Katharine Cornell

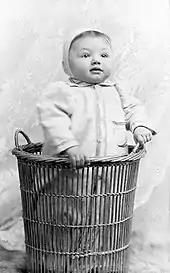
Katharine Cornell at age two

Cornell was born into a prominent, wealthy family distantly related to Ezra Cornell, founder of Cornell University. Her great-grandfather Samuel Garretson Cornell, a descendant of pioneer ancestor Thomas Cornell, came to Buffalo in the 1850s, and founded Cornell Lead Works. One of his grandsons, Peter, married Alice Gardner Plimpton. The young couple lived in Berlin when Peter was studying medicine at the University of Berlin. Their first child, Katharine, was born there. Six months later, the family returned to Buffalo, where they lived at 174 Mariner Street. As a child, Katharine had a troubled relationship with her parents due in part to her mother's alcoholism. She play-acted in her backyard with imaginary friends. Soon, she was performing in school pageants and plays, and she watched family productions in her grandfather's attic theater, still standing at 484 Delaware Avenue. Cornell played at the Buffalo Studio Club parlor theater, located at 508 Franklin Street. She loved athletics, and she was a runner-up for city championship at tennis as well as an amateur swimming champion. She attended the University of Buffalo (later the State University of New York at Buffalo).. In 1913, she joined The Garret Club, a woman's only private club in Buffalo, and participated in club theatricals.